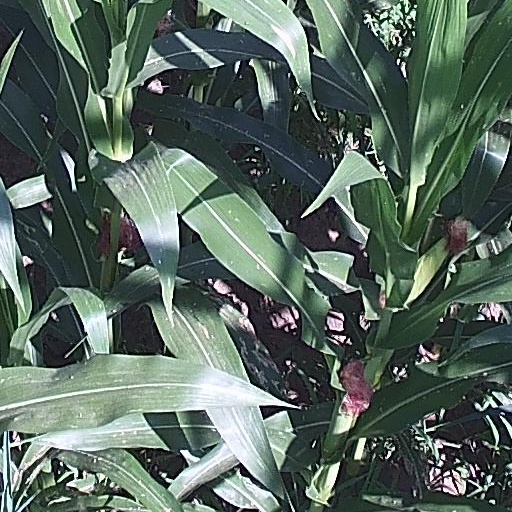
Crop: maize; corn